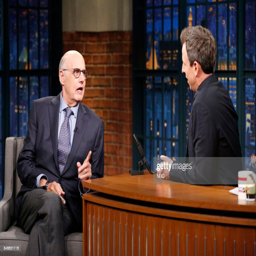
actor talks with comedian during an interview --